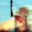
Label: rocket